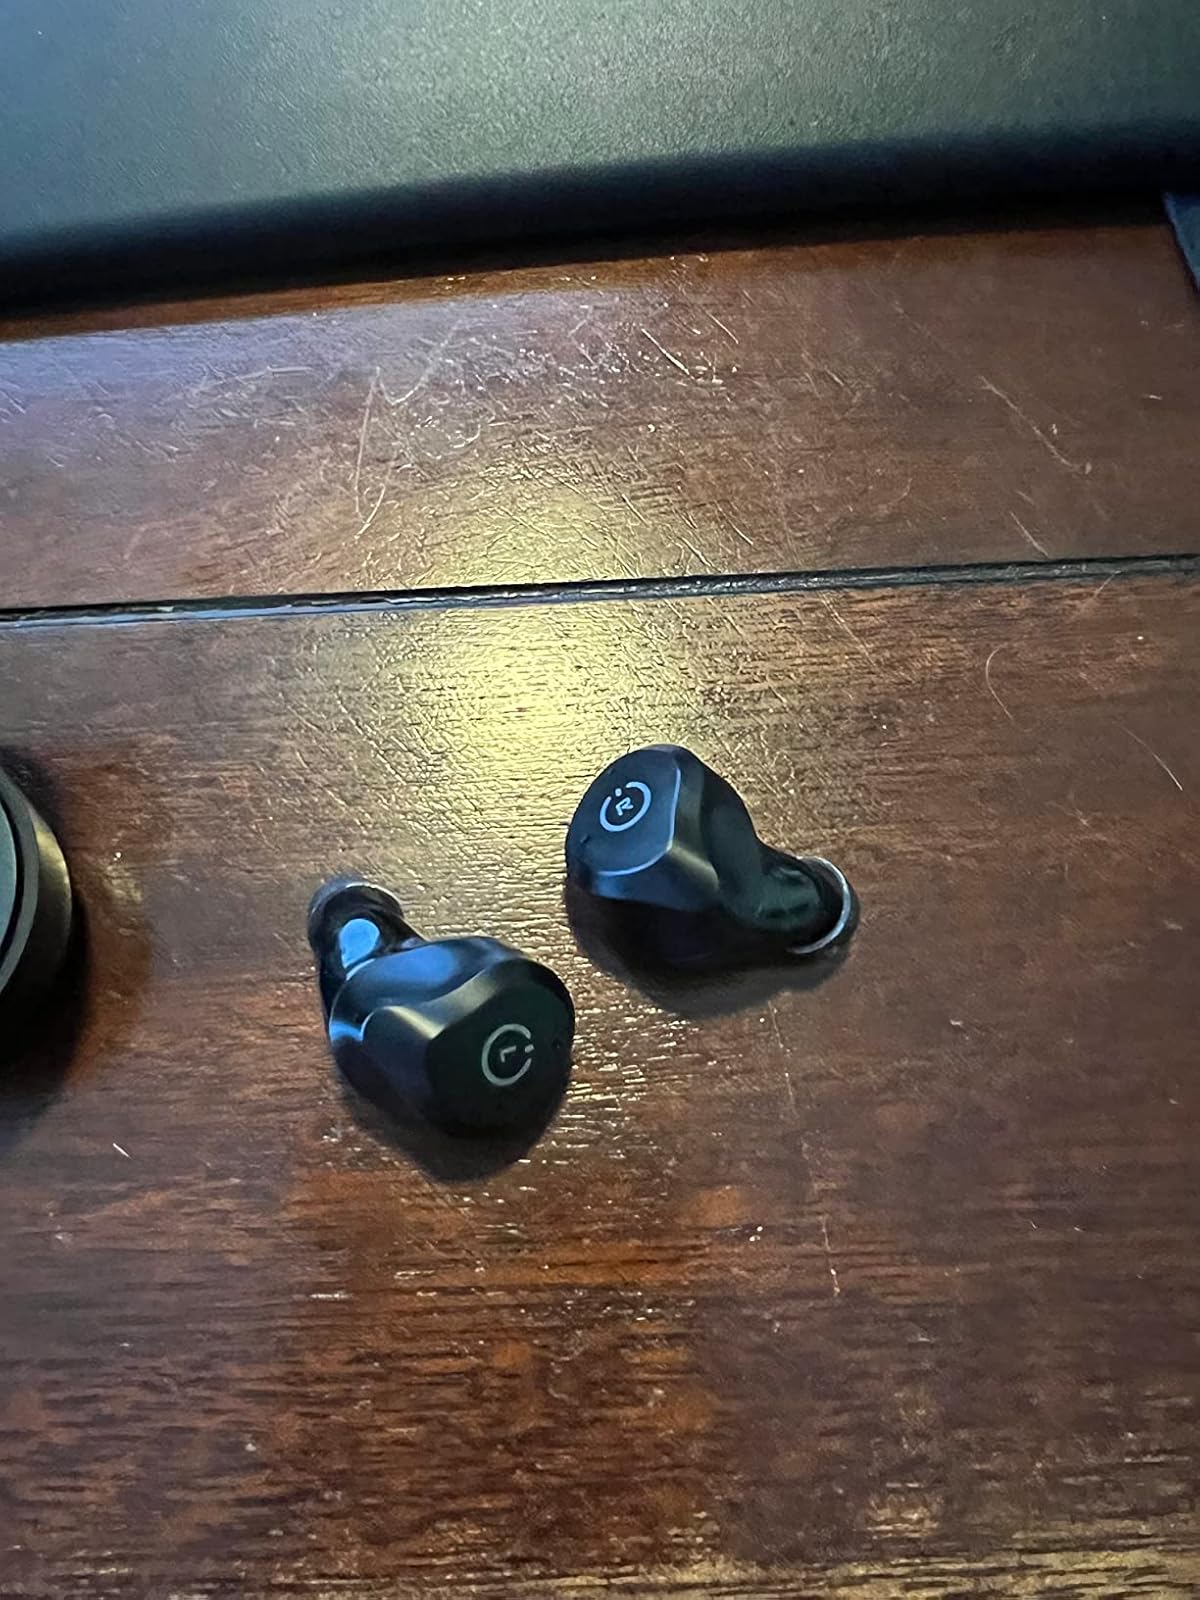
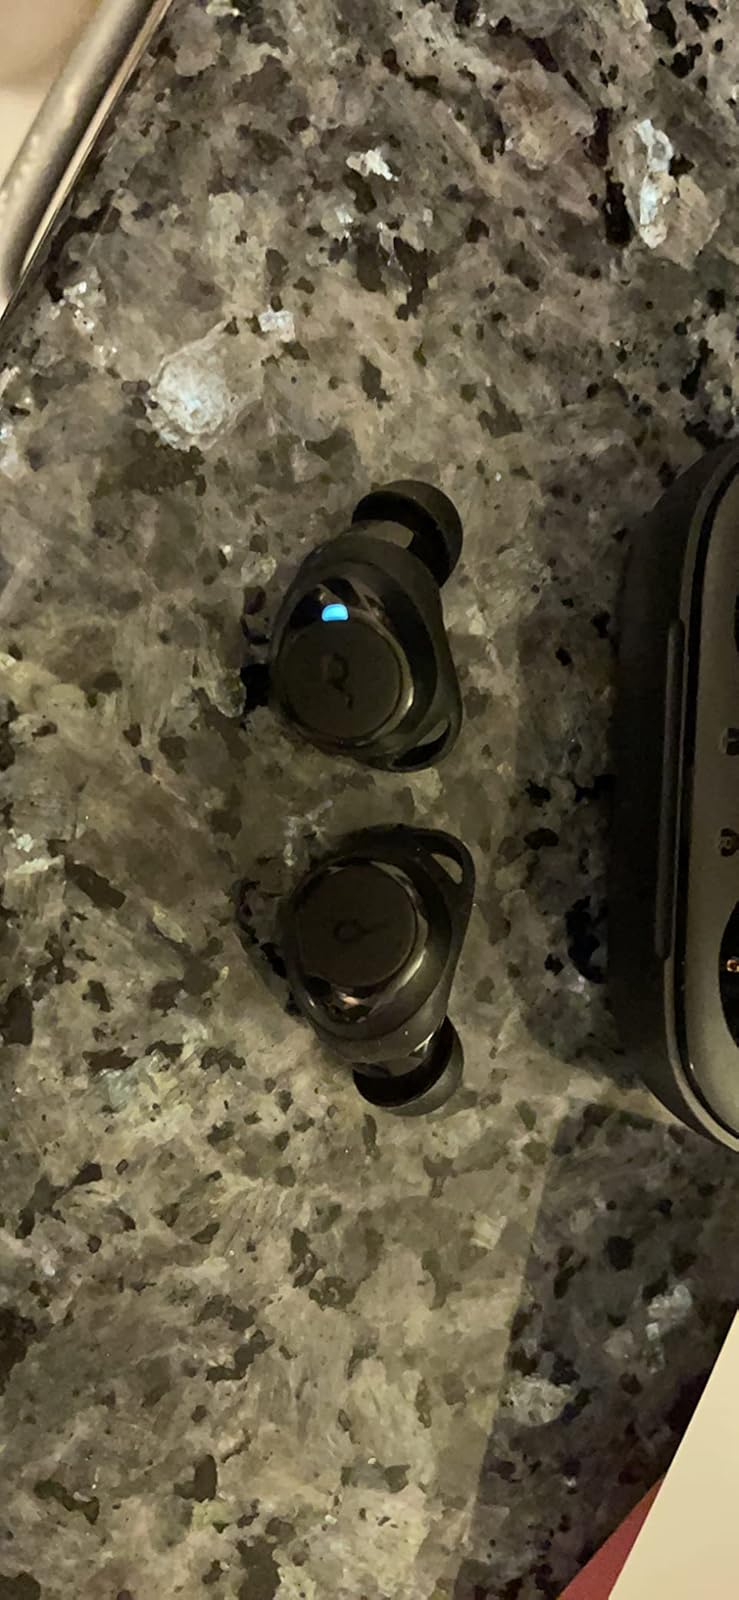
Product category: earbuds
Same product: no